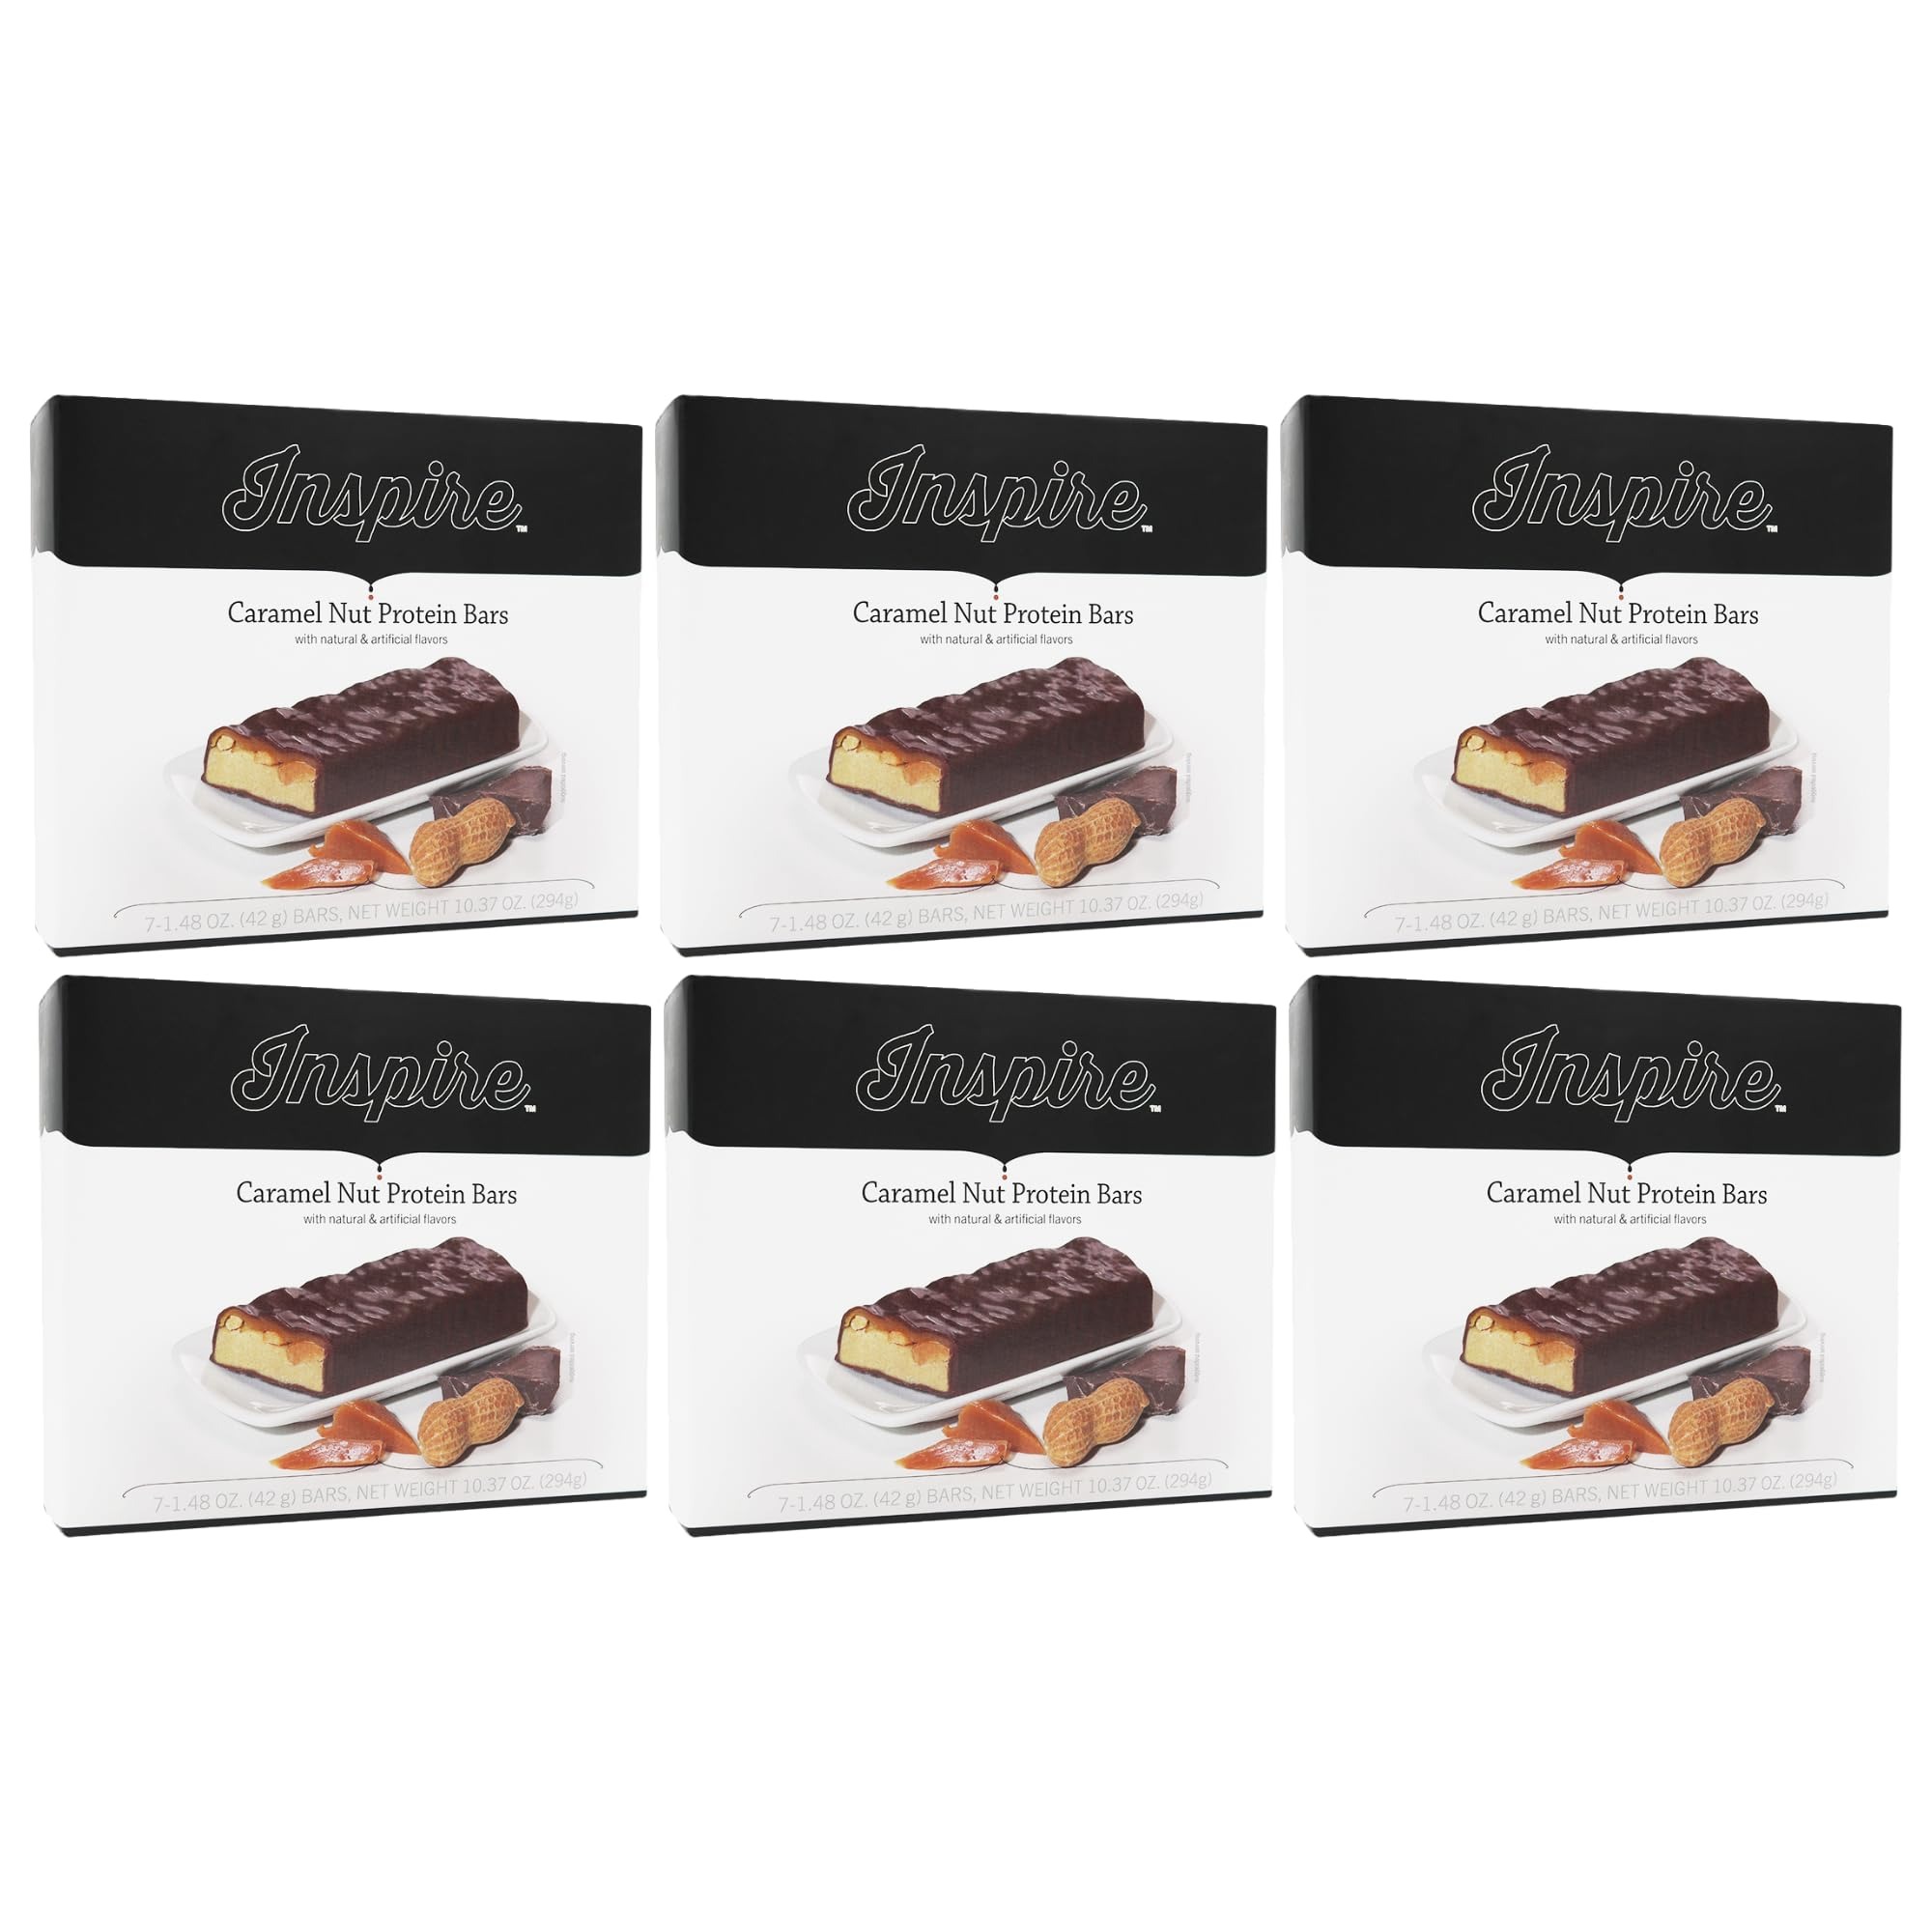
Item Name: Inspire Protein & Fiber Bars by Bariatric Eating - Caramel Nut (6-Pack)
Bullet Point 1: 170 calories
Bullet Point 2: 15 grams of protein
Bullet Point 3: 7 grams of dietary fiber
Bullet Point 4: 8% of the daily value for calcium
Bullet Point 5: Suitable for the Solid Foods and Maintenance diets
Bullet Point 6: Suitable for gastric band, gastric bypass, and gastric sleeve patients
Bullet Point 7: On-the-go snack, breakfast, or dessert
Bullet Point 8: Aspartame free
Bullet Point 9: 7 x Inspire Protein & Fiber Bars Per Box
Product Description: The NEW and improved Inspire Protein & Fiber Bars – Caramel Nut have a chewy sweet base topped with a mixture of chopped nuts and caramel topping with a new delicious fluffy center. Then it’s dipped into creamy chocolate for a great-tasting protein bar to tide you over until your next meal. It’s okay if you can’t help but eat these for breakfast because they taste so good. At the same time, you’re giving your body 15 grams of protein in only 170 calories. With numbers like that, you’re sure to be more satisfied for hours. You may feel as though you are indulging, but it’s all for just 5 grams of sugar and 12 grams of net carbs.
Value: 42.0
Unit: Count

Price: 93.54